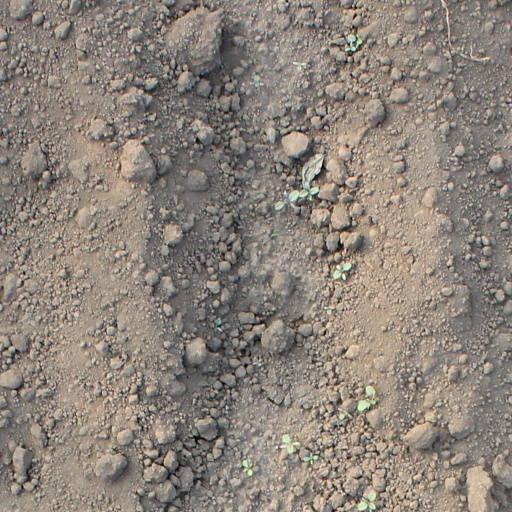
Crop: soybean